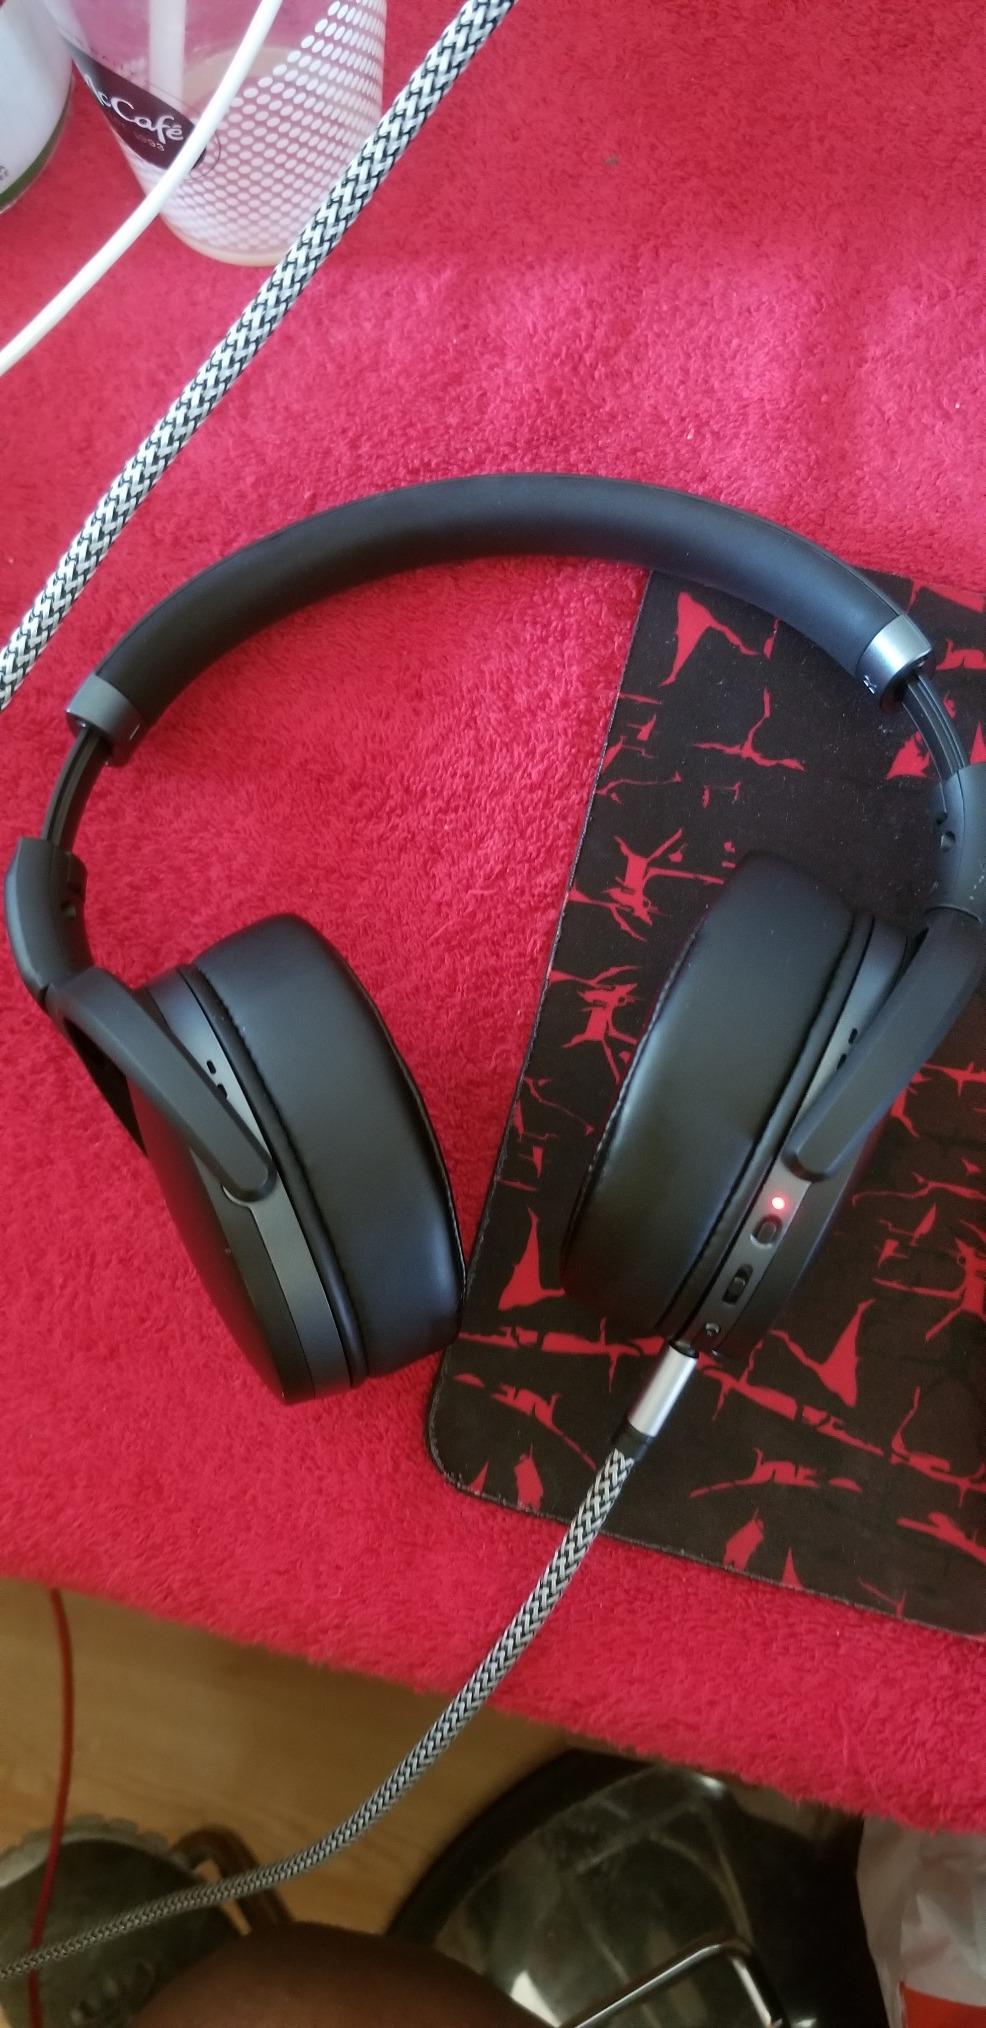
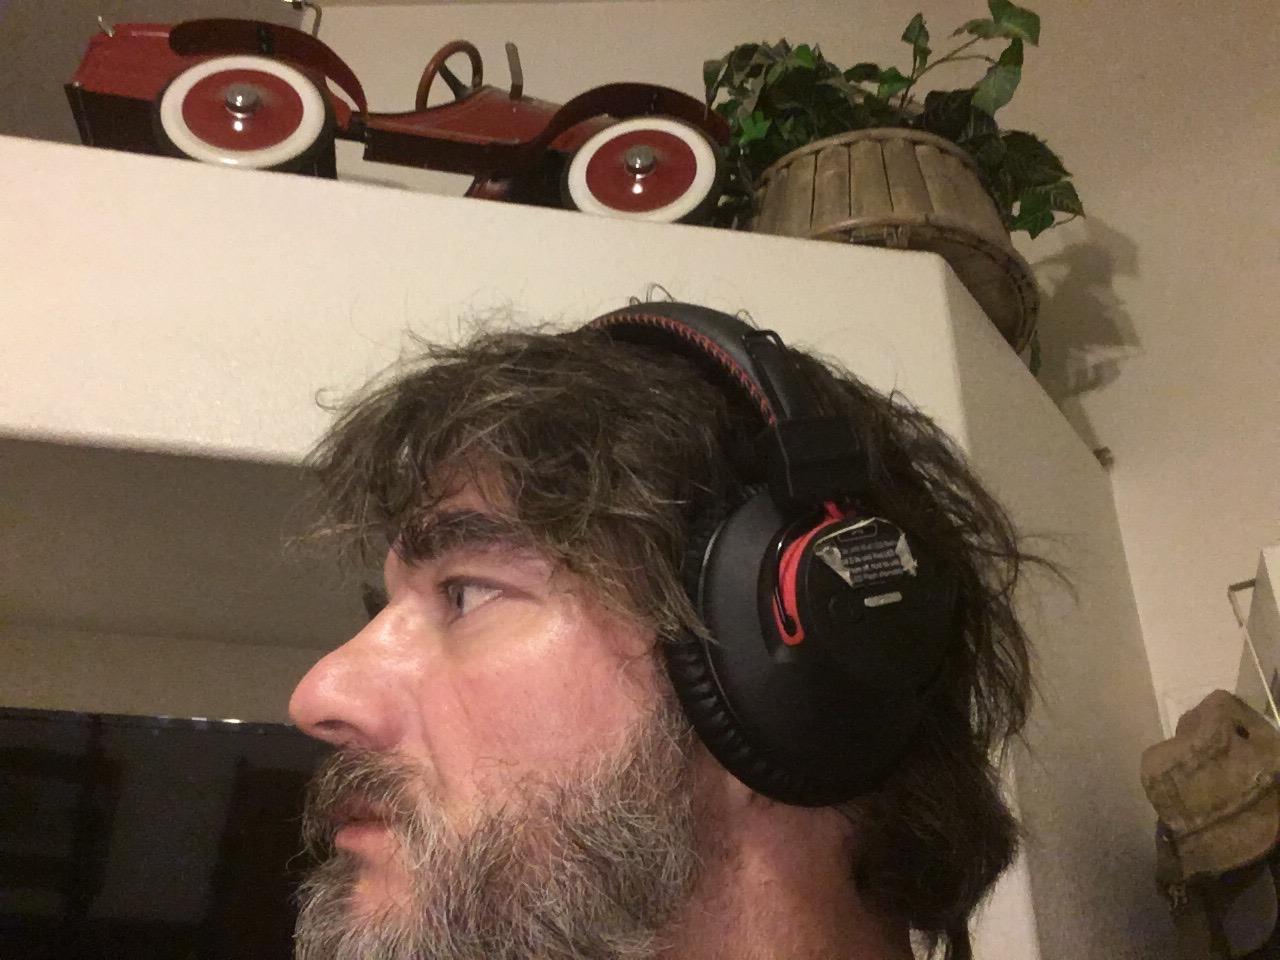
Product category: headphones
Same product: no